Taitung City

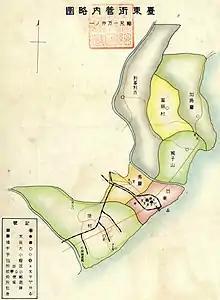
Taitung City under Japanese rule

Before the 16th century the Taitung plain was settled by agriculturalist Puyuma and Amis aboriginal tribes. Under Dutch rule and during Qing rule, a large part of eastern Taiwan, including today's Taitung, was called "Pi-lam". Many artifacts of the prehistory sites of the city are located at Beinan Cultural Park, which was discovered in 1980 during the construction of Taitung Station.